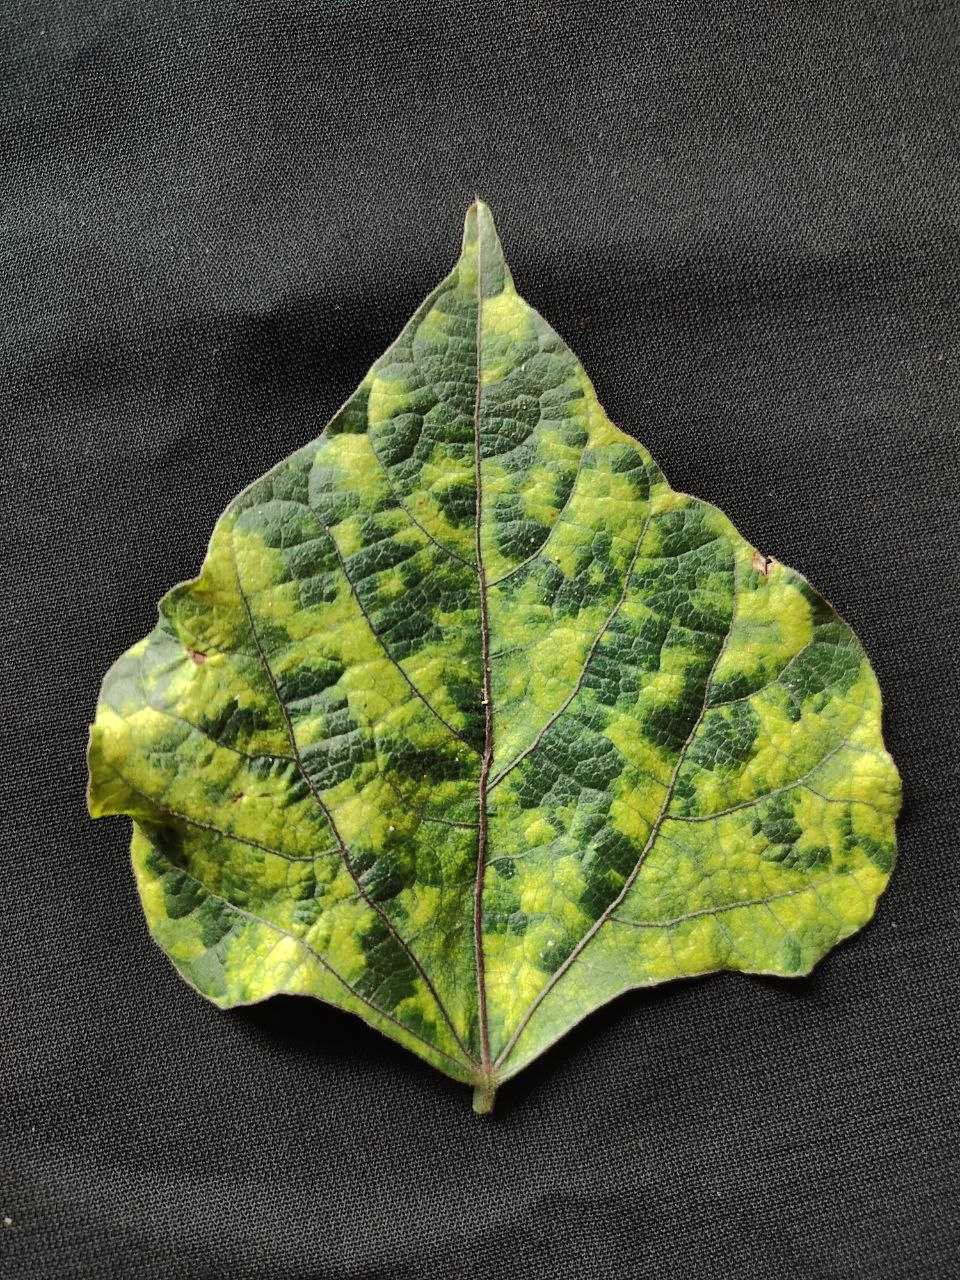
Crop: bean
Leaf condition: Mosaic Virus